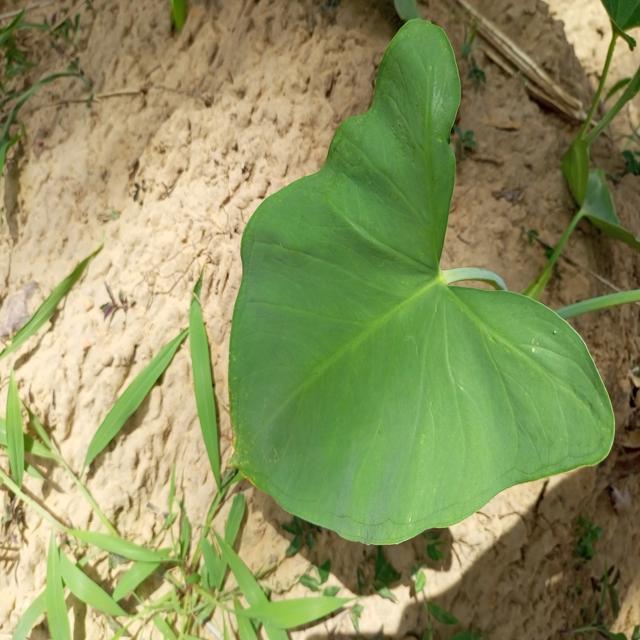
Label: Healthy